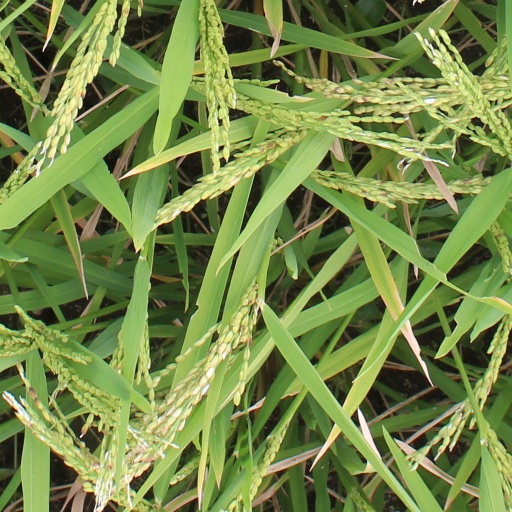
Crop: rice